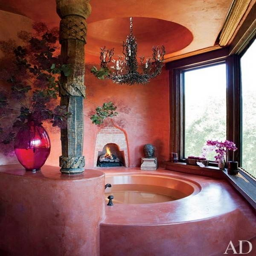
actor and his family decided on a real touch of personality when designing their home .